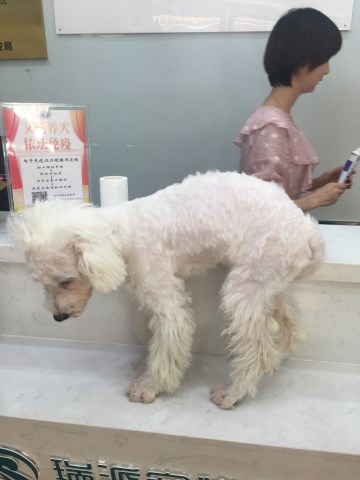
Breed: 3083-n000117-Bichon_Frise